Graham Gund

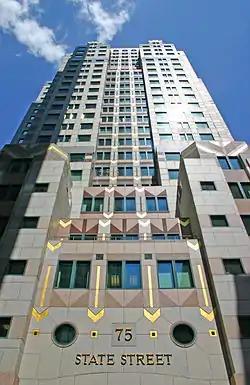
75 State Street, Boston, designed by the Gund Partnership with SOM

Graham de Conde Gund (October 28, 1940 – June 6, 2025) was an American architect and the president of the Gund Partnership, an American architecture firm based in Cambridge, Massachusetts, and founded by Gund in 1971. An heir to George Gund II, he was also a collector of contemporary art, whose collection was widely exhibited and published.